North Sulawesi

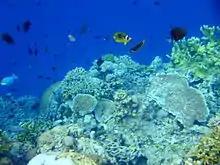
Bunaken National Park provides habitat to 390 species of coral as well as many fish, mollusk, reptile and marine mammal species.

In general, the varieties of flora and fauna in North Sulawesi are similar to those in other parts of Indonesia, except for some animals not found in other areas such as Deer, Maleo, Taong, Mini Tarsius Spectrum in Bitung City Nature Reserve And Coelacanth off the coast of Manado.